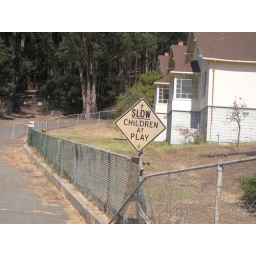
all that could be heard was the metal sign clanging against the pole in the breeze